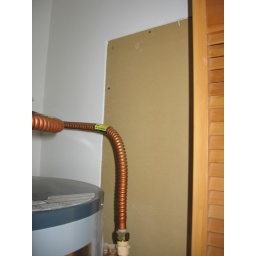
wall patch in water heater - sewing room